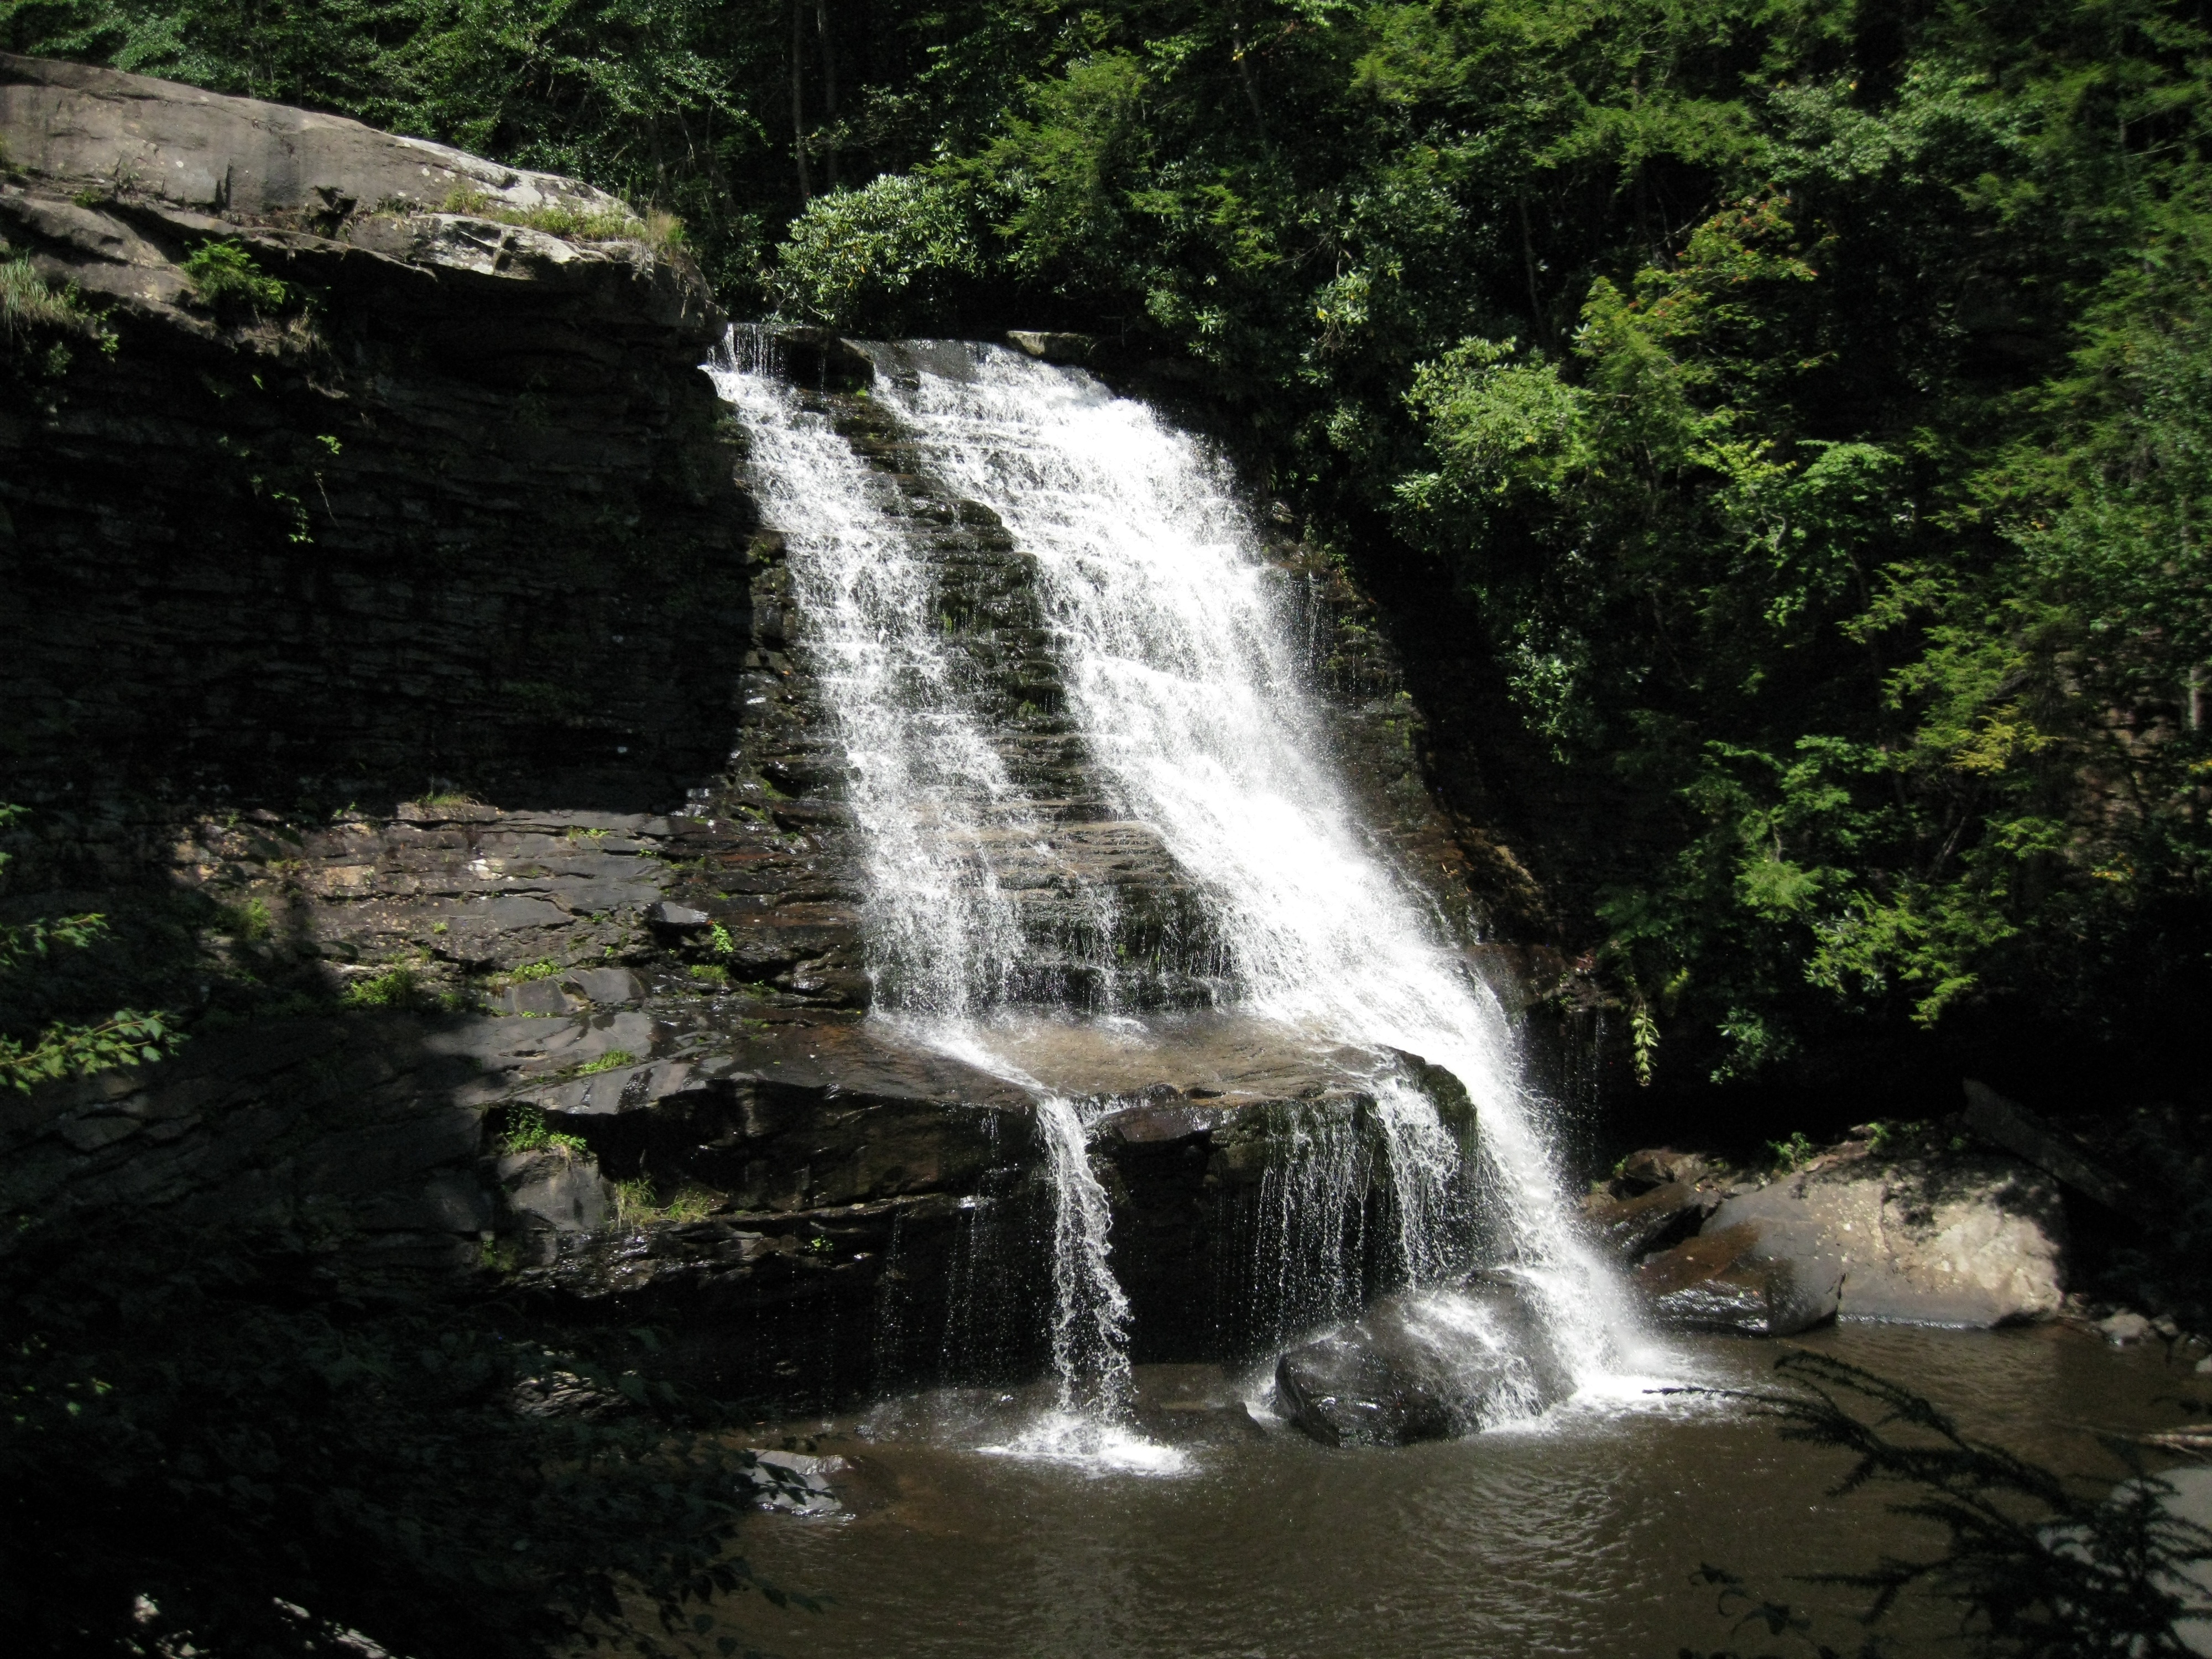
water, nature, rock, waterfall, river, stream, jungle, body of water, rainforest, wasserfall, water feature, watercourse, maryland